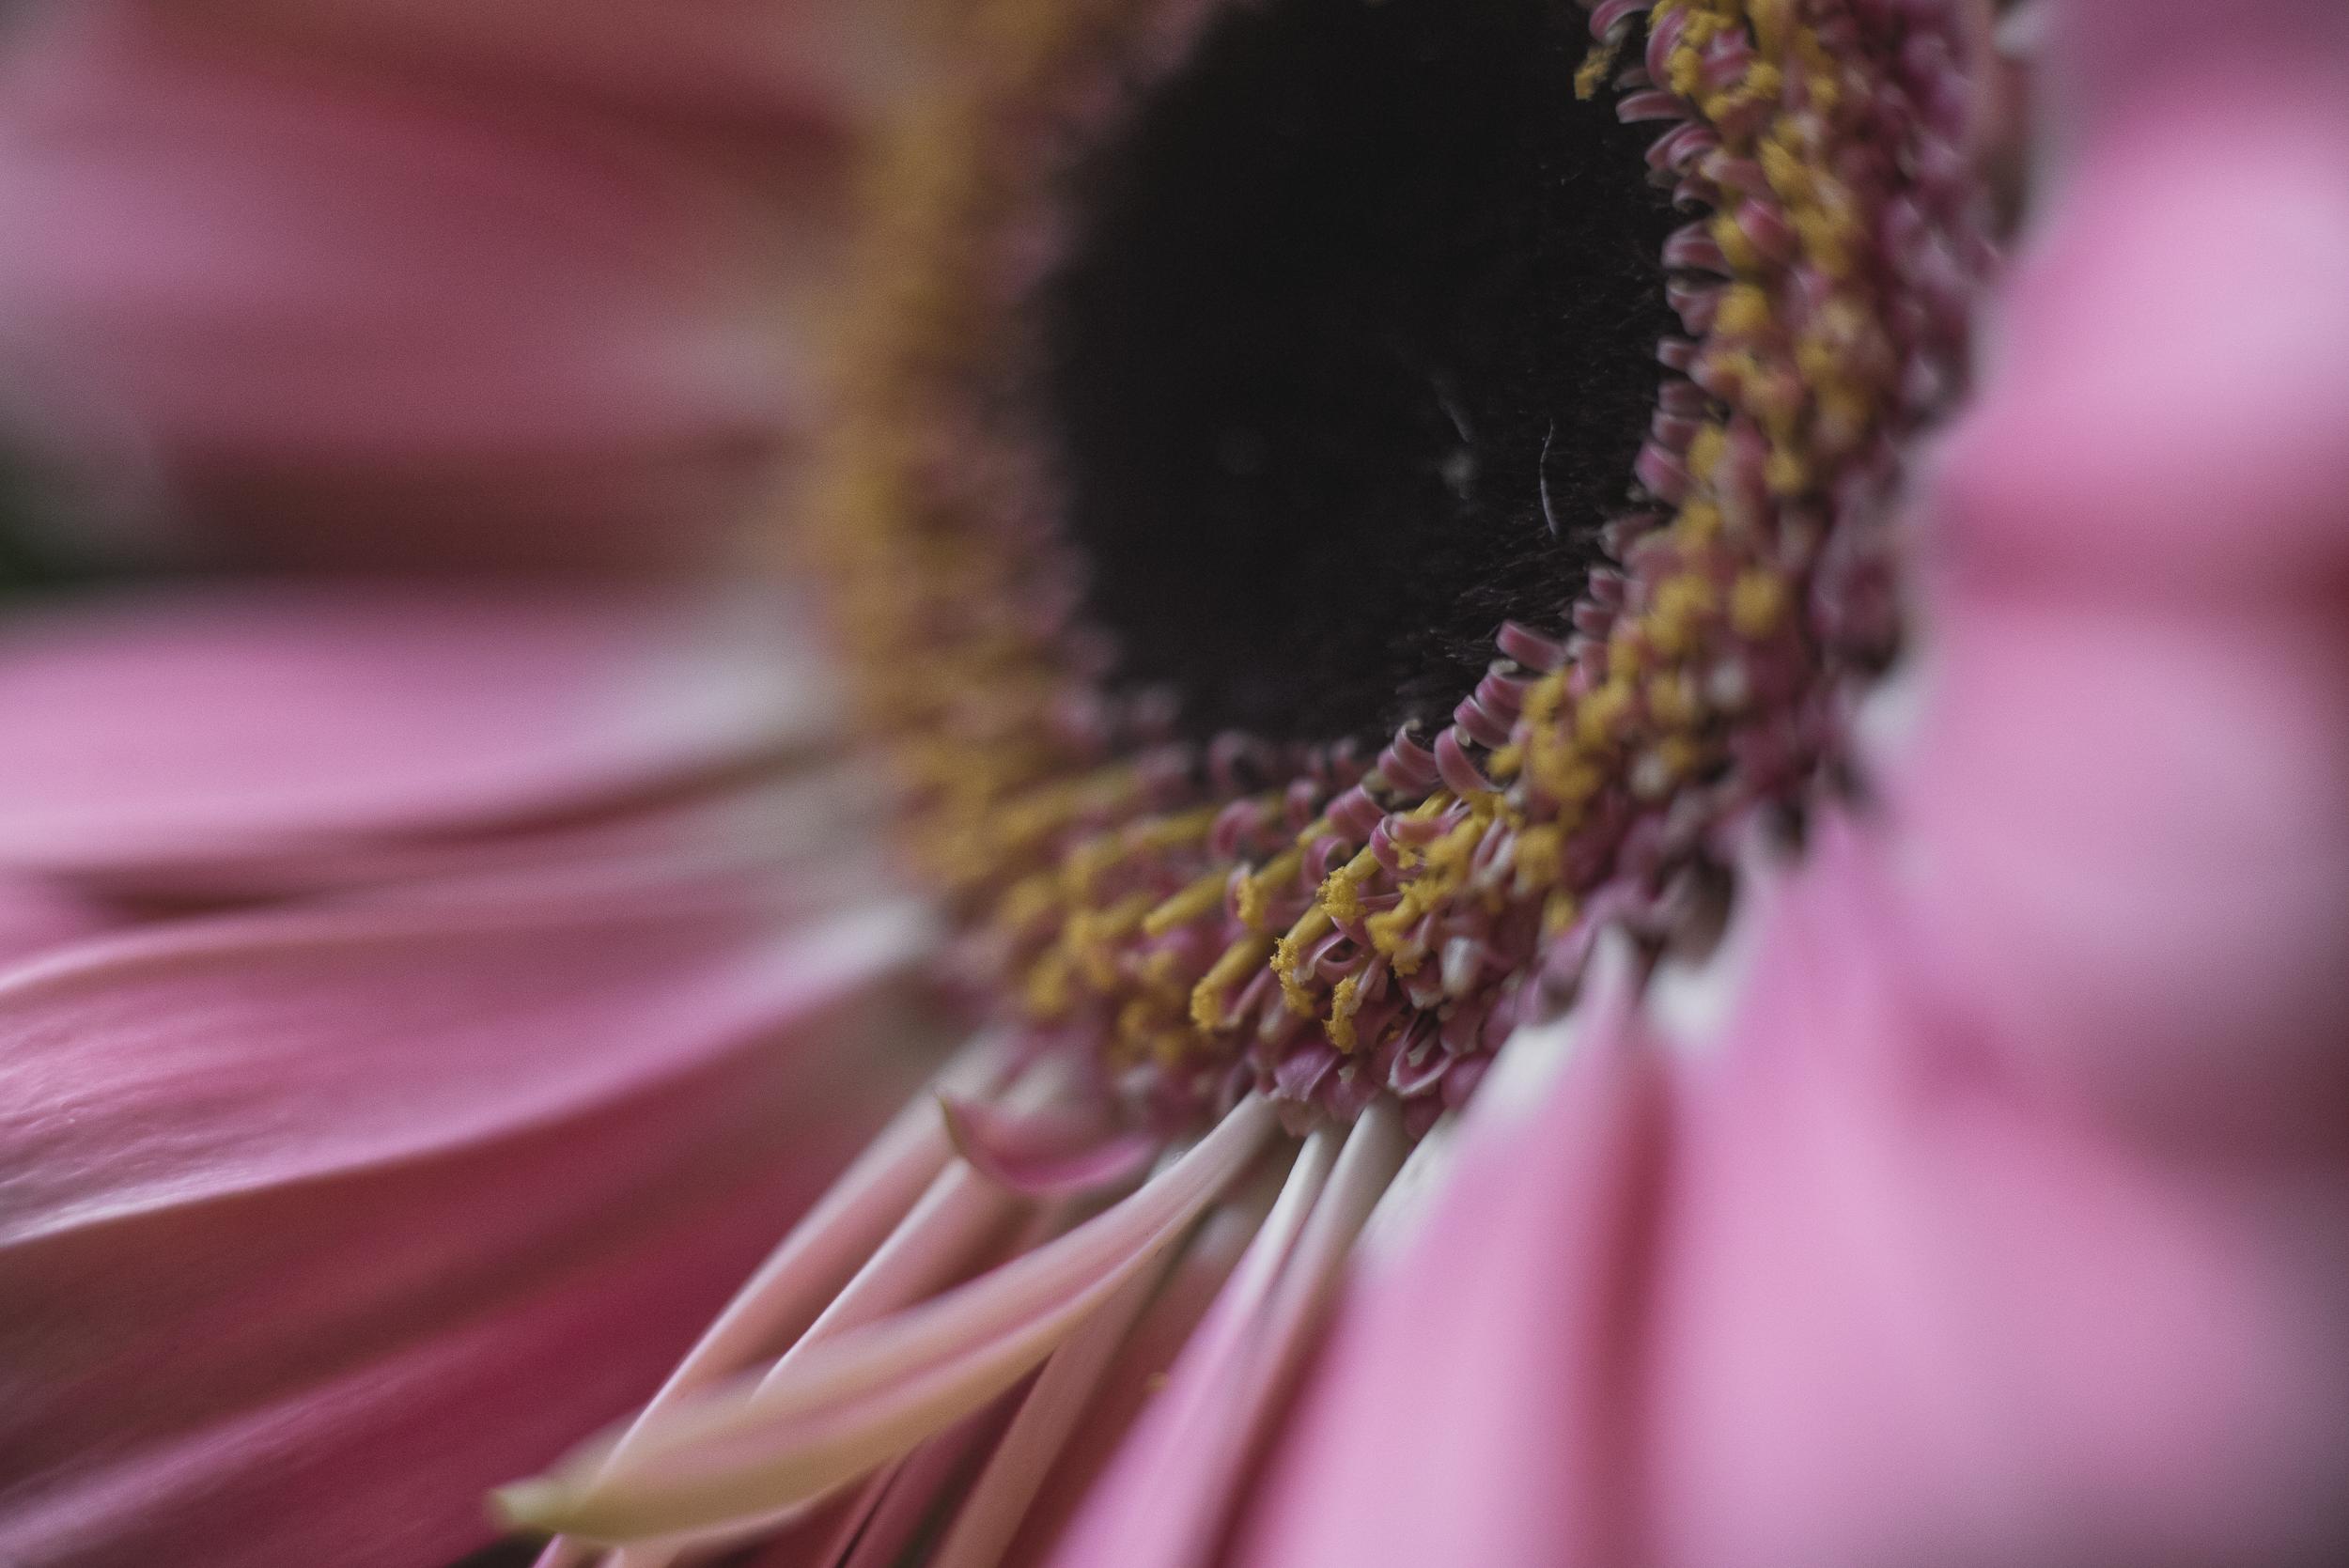
blossom, plant, photography, flower, petal, bloom, france, europe, rose, pollen, insect, macro, nikon, closeup, pink, flora, invertebrate, close up, bee, fleur, d750, depthoffield, curuyann, nectar, macro photography, flowering plant, daisy family, plant stem, land plant